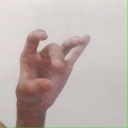
अक्षर: ओ